The Land of Smiles

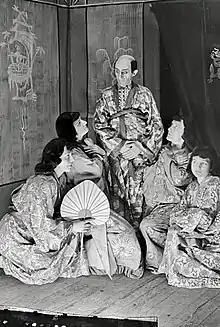
Berlin, 1930

The operetta is set in Vienna and China in 1912. In act 1 in Vienna, the heroine Countess Lisa marries a Chinese prince and returns with him to his homeland despite the warnings of her friends and family. In act 2, in Peking, she finds that she is unable to come to terms with his culture, and especially that he must take other wives. He assures her that it is just a formality, but unhappiness is inevitable, and she is locked in the palace. Her love changes to hate. In act 3, Prince Sou-Chong is left alone while his beloved Lisa returns to her homeland. His sister, Princess Mi had also become attached to the Viennese official Gustav, and so the ending is doubly sad. But the prince respects the rule of his custom: always smile.